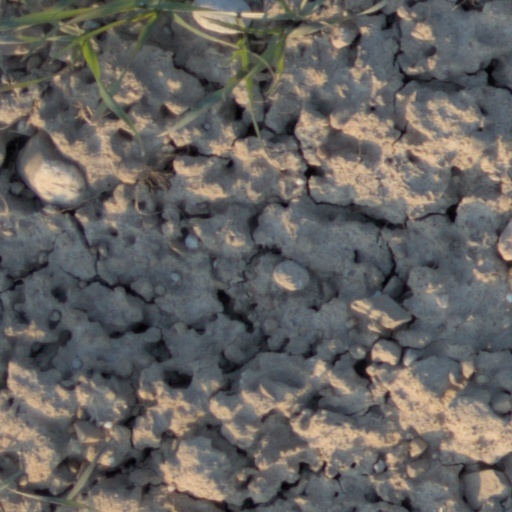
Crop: wheat